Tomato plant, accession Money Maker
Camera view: horizontal (90 deg, fisheye); turntable rotation: 180 degrees
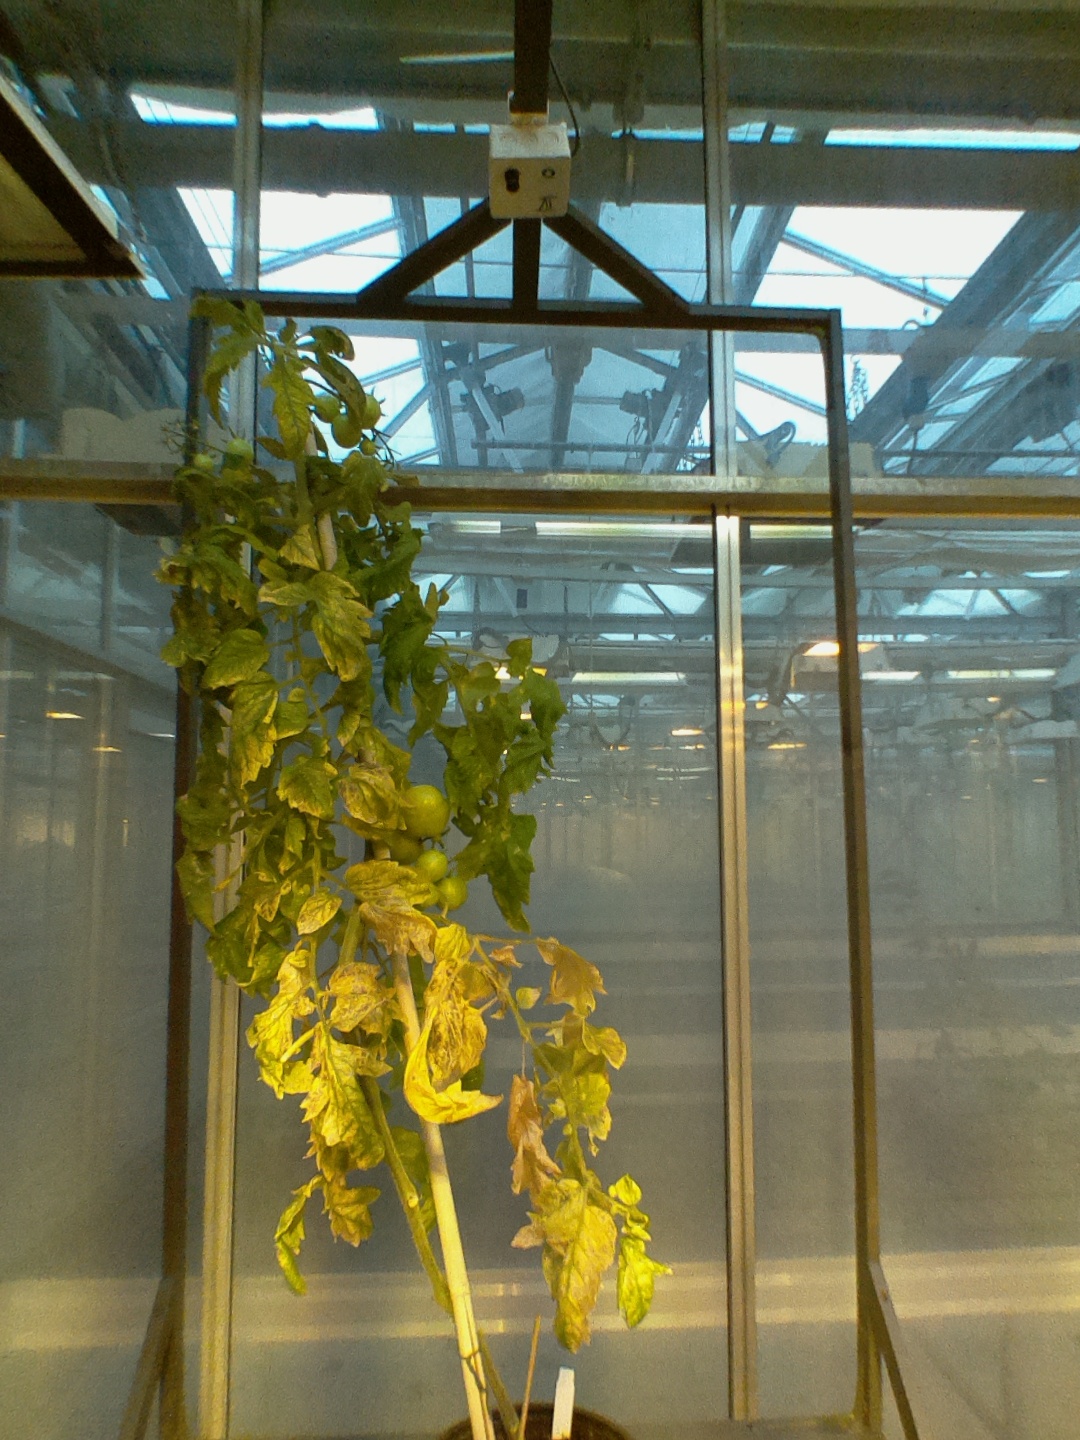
BBCH growth stage 80: fruits start showing typical ripe color (orange -> red)